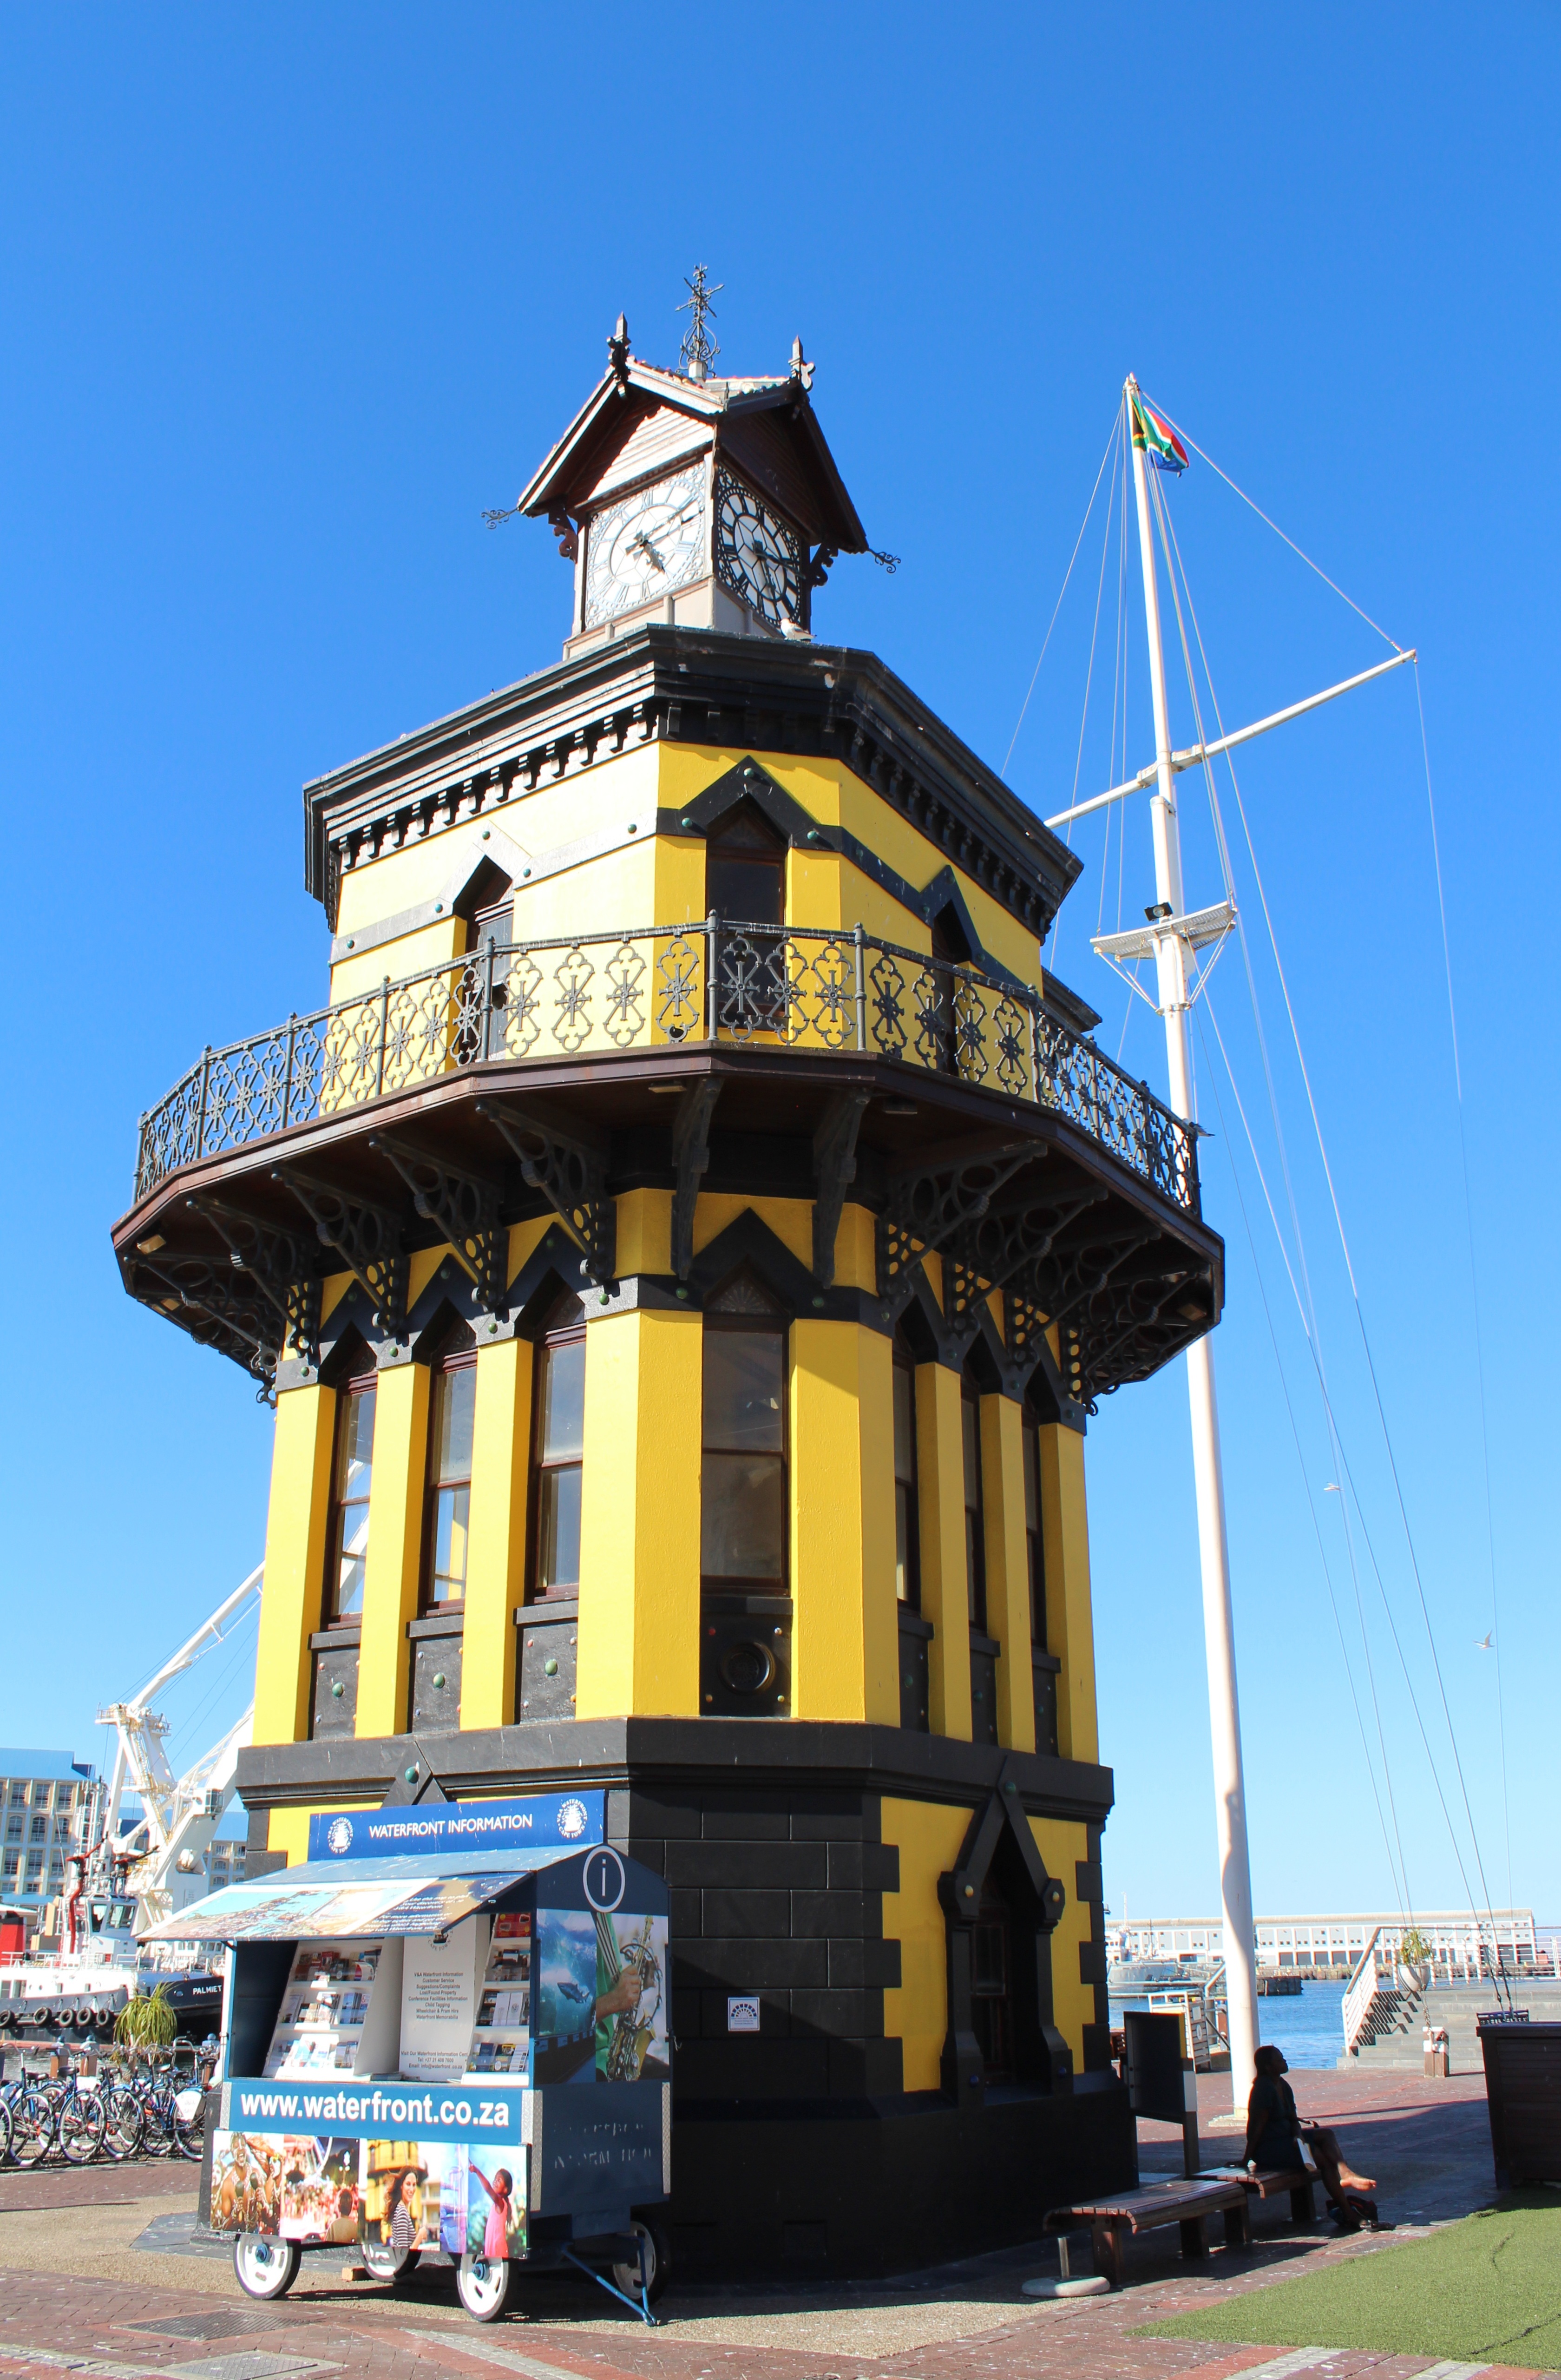
architecture, building, vehicle, tower, landmark, clocktower, south africa, cape town, control tower